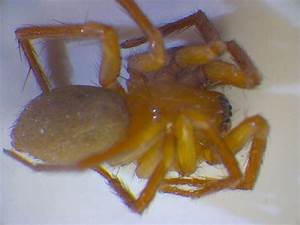
Label: ragno